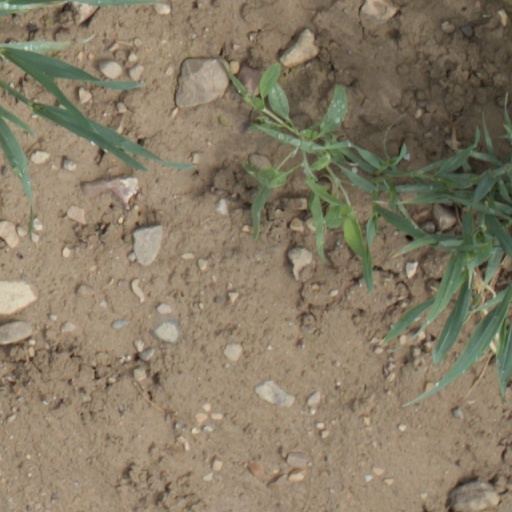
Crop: wheat